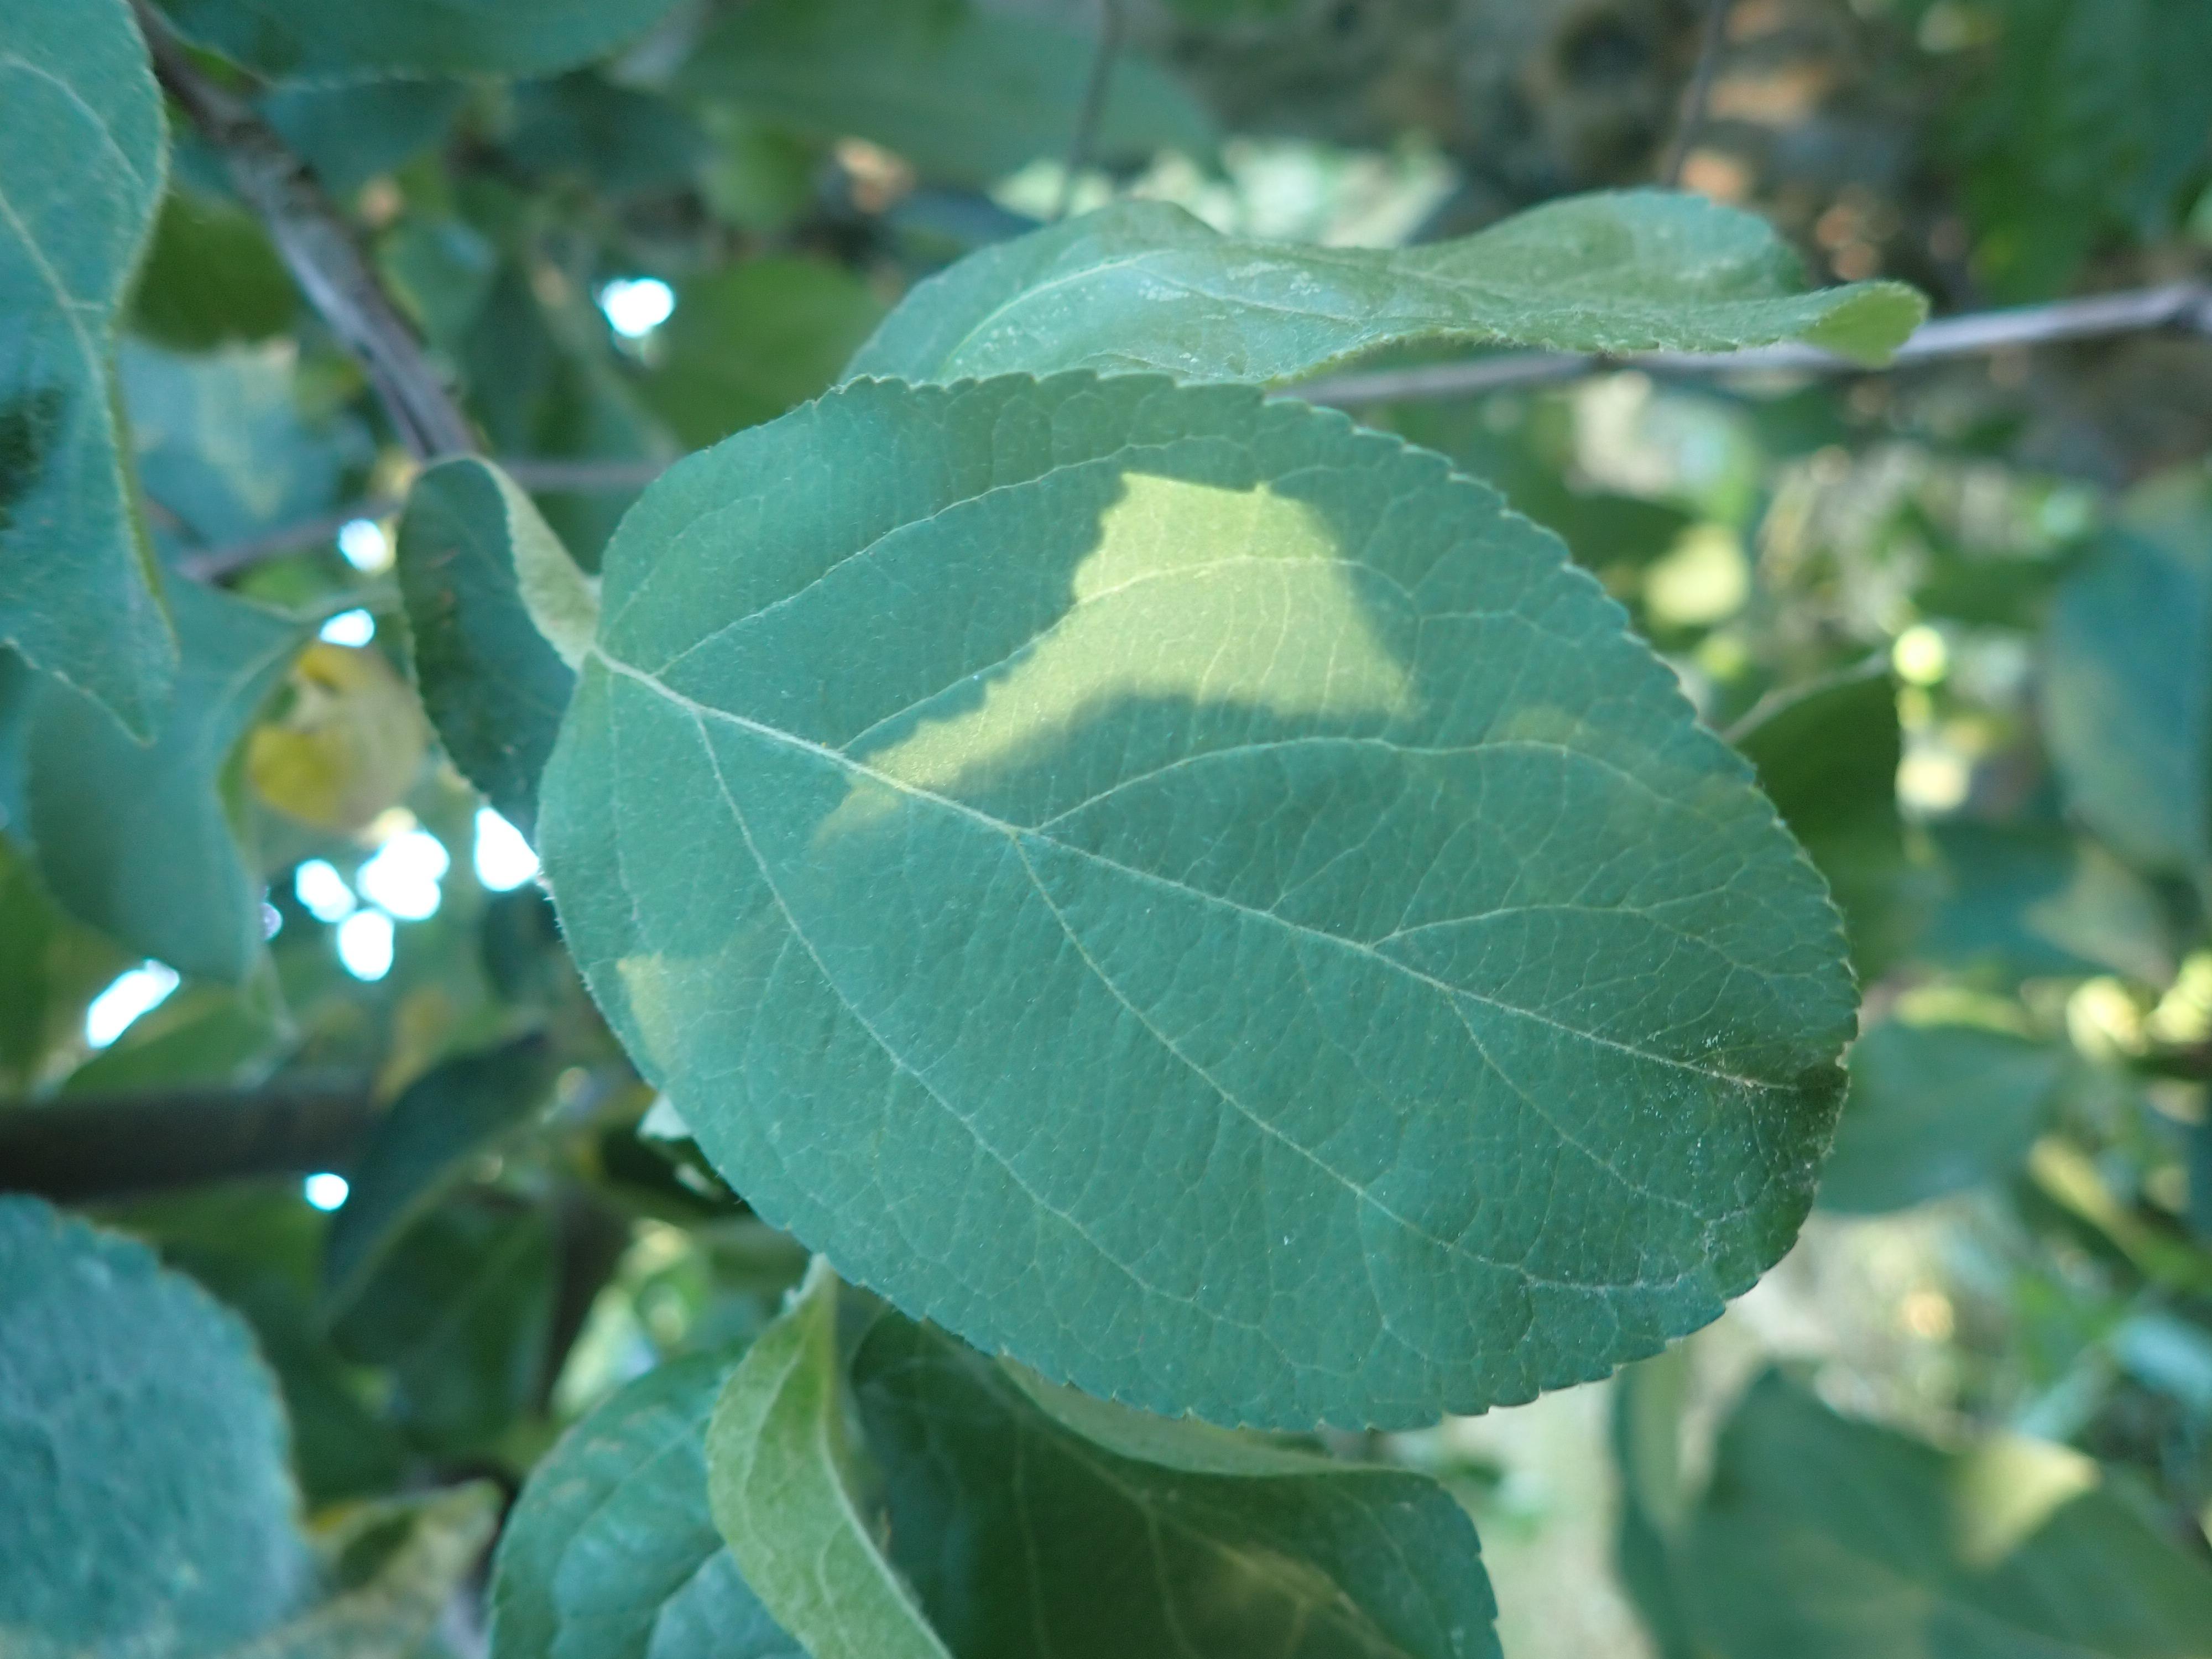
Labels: healthy